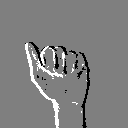
ASL letter: a